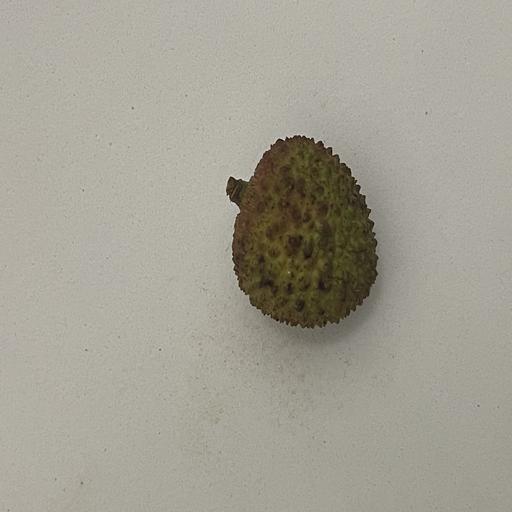
Crop type: Lichi